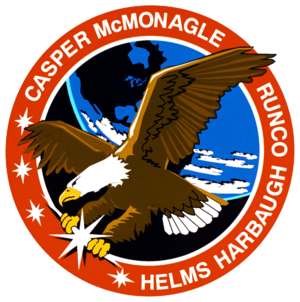
STS-54
STS-54 var Endeavours 3. rumfærge-mission.